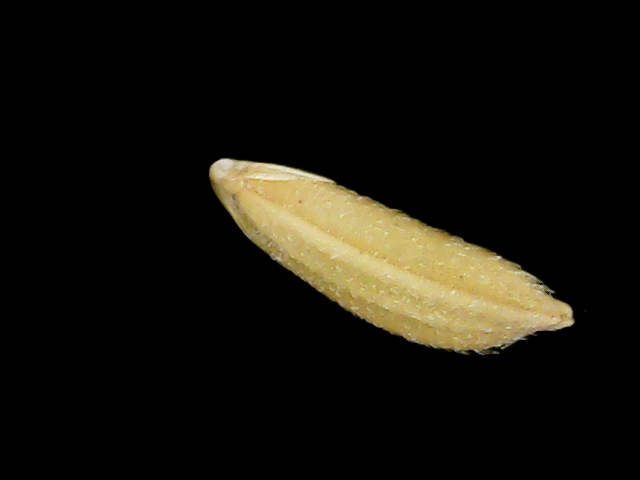
Rice variety: Binadhan17